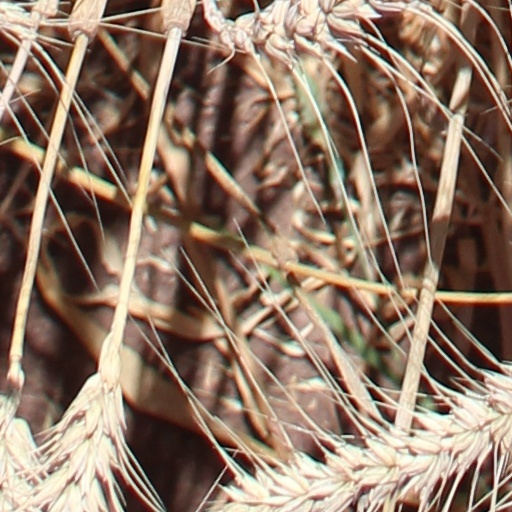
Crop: wheat